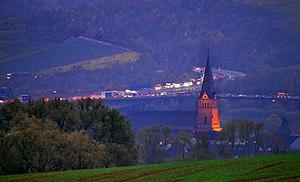
La route européenne 422 est une route reliant Trèves à Sarrebruck en Allemagne.